Shad Gaspard

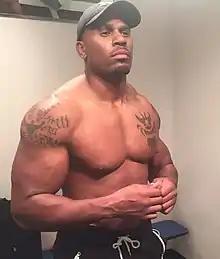
Gaspard in 2016

Shad Javier Gaspard (January 13, 1981 – May 17, 2020) was an American professional wrestler and actor. He was best known for his time with WWE, where he performed under his real name, or mononymously as Shad.